JB Pritzker

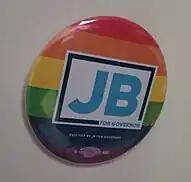
Rainbow background of a LGBTQ campaign button from 2018

On December 4, 2020, Pritzker announced that Illinois would receive 109,000 initial doses of Pfizer's COVID-19 vaccine once the U.S. Food and Drug Administration approved the vaccine.